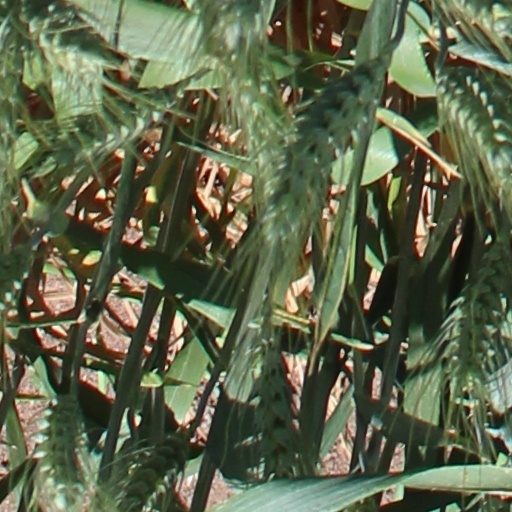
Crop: wheat